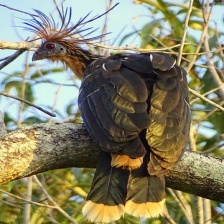
Species: HOATZIN
Scientific name: OPHISTHOCOMUS HOAZIN